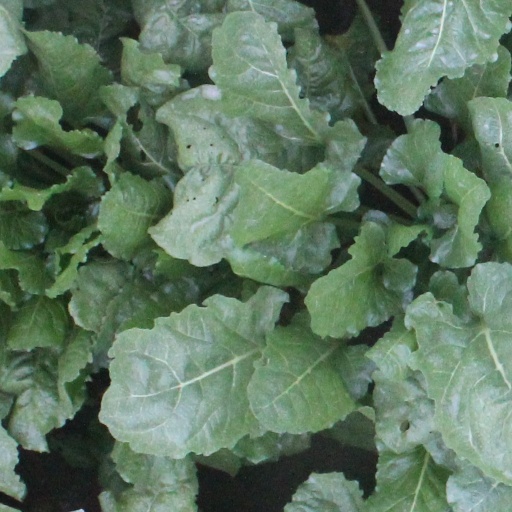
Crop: sugar beet